Bill Hader

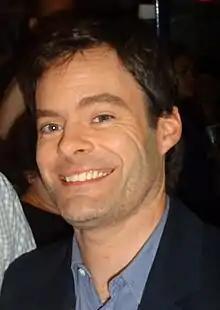
Hader in 2016

William Thomas Hader Jr. (born June 7, 1978) is an American actor, comedian, screenwriter, producer, and director. He was a cast member on the NBC sketch comedy series "Saturday Night Live" from 2005 to 2013, for which he received four Primetime Emmy Award nominations and a Peabody Award. He became known for his impressions and especially for his work on the "Weekend Update" segments, where he played Stefon, a flamboyant New York City nightclub tour guide.